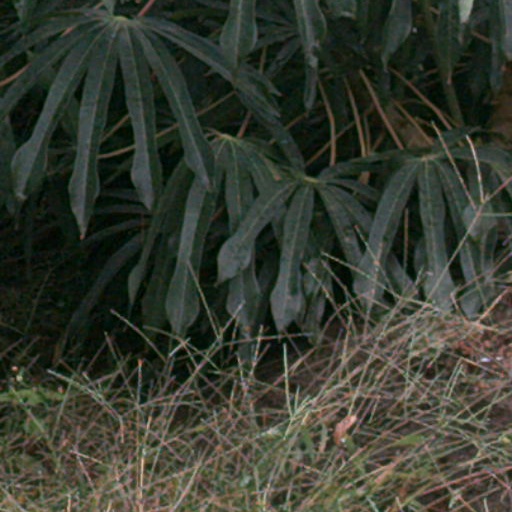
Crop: cassava